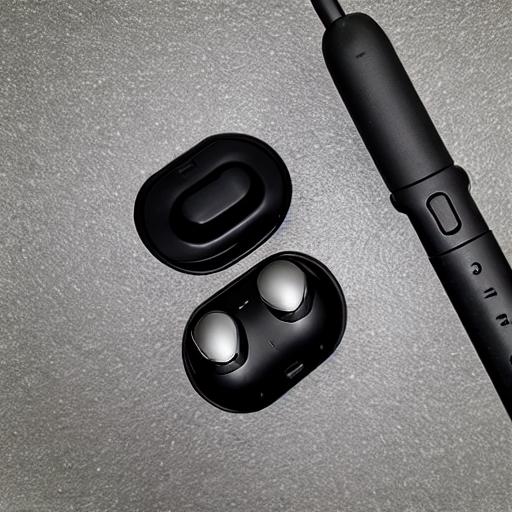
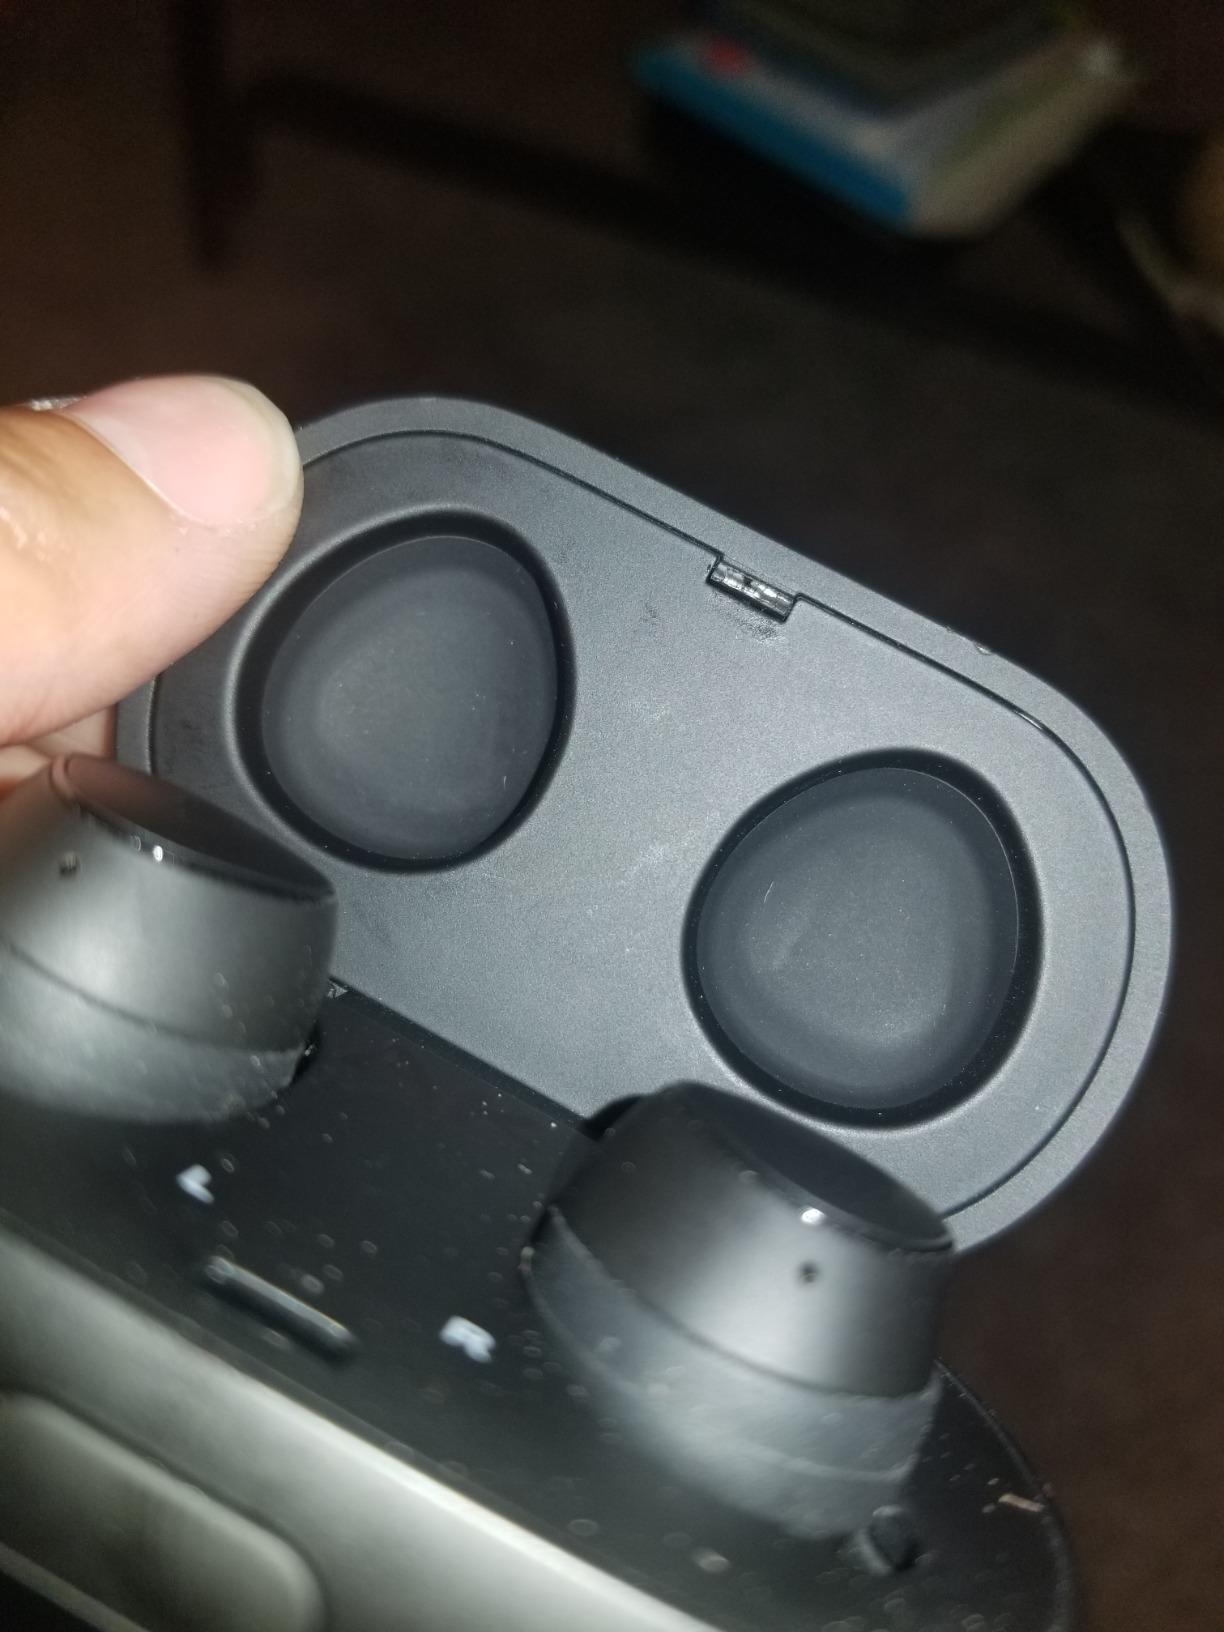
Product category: earbuds
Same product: no